Andy Gruenebaum

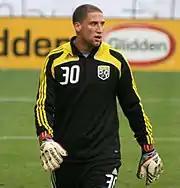
Andy Gruenebaum

Gruenebaum was selected by the Columbus Crew with the third overall pick in the 2006 MLS Supplemental Draft. He made his MLS debut in May 2006 when Jon Busch suffered a knee injury in a match against D.C. United and started the final two matches of the season.